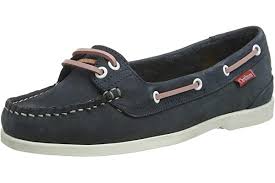
Label: Boat